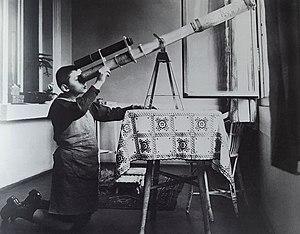
Hans Hartung avec un télescope, Dresde, 1916
Hans Hartung, né le 21 septembre 1904 à Leipzig, et mort le 7 décembre 1989 à Antibes, est un peintre français, photographe et architecte d'origine allemande, l'un des plus grands représentants de l'art abstrait. Ses expérimentations techniques extrêmement libres des années 1920 en font aux yeux de nombreux historiens et critiques, et notamment Will Grohmann, le précurseur et le pionnier de nombreux mouvements d’avant-garde qui se développeront dans la seconde moitié du XXᵉ siècle : entre autres les courants dits informels, gestuels, tachistes, lyriques, ainsi que l'action painting.